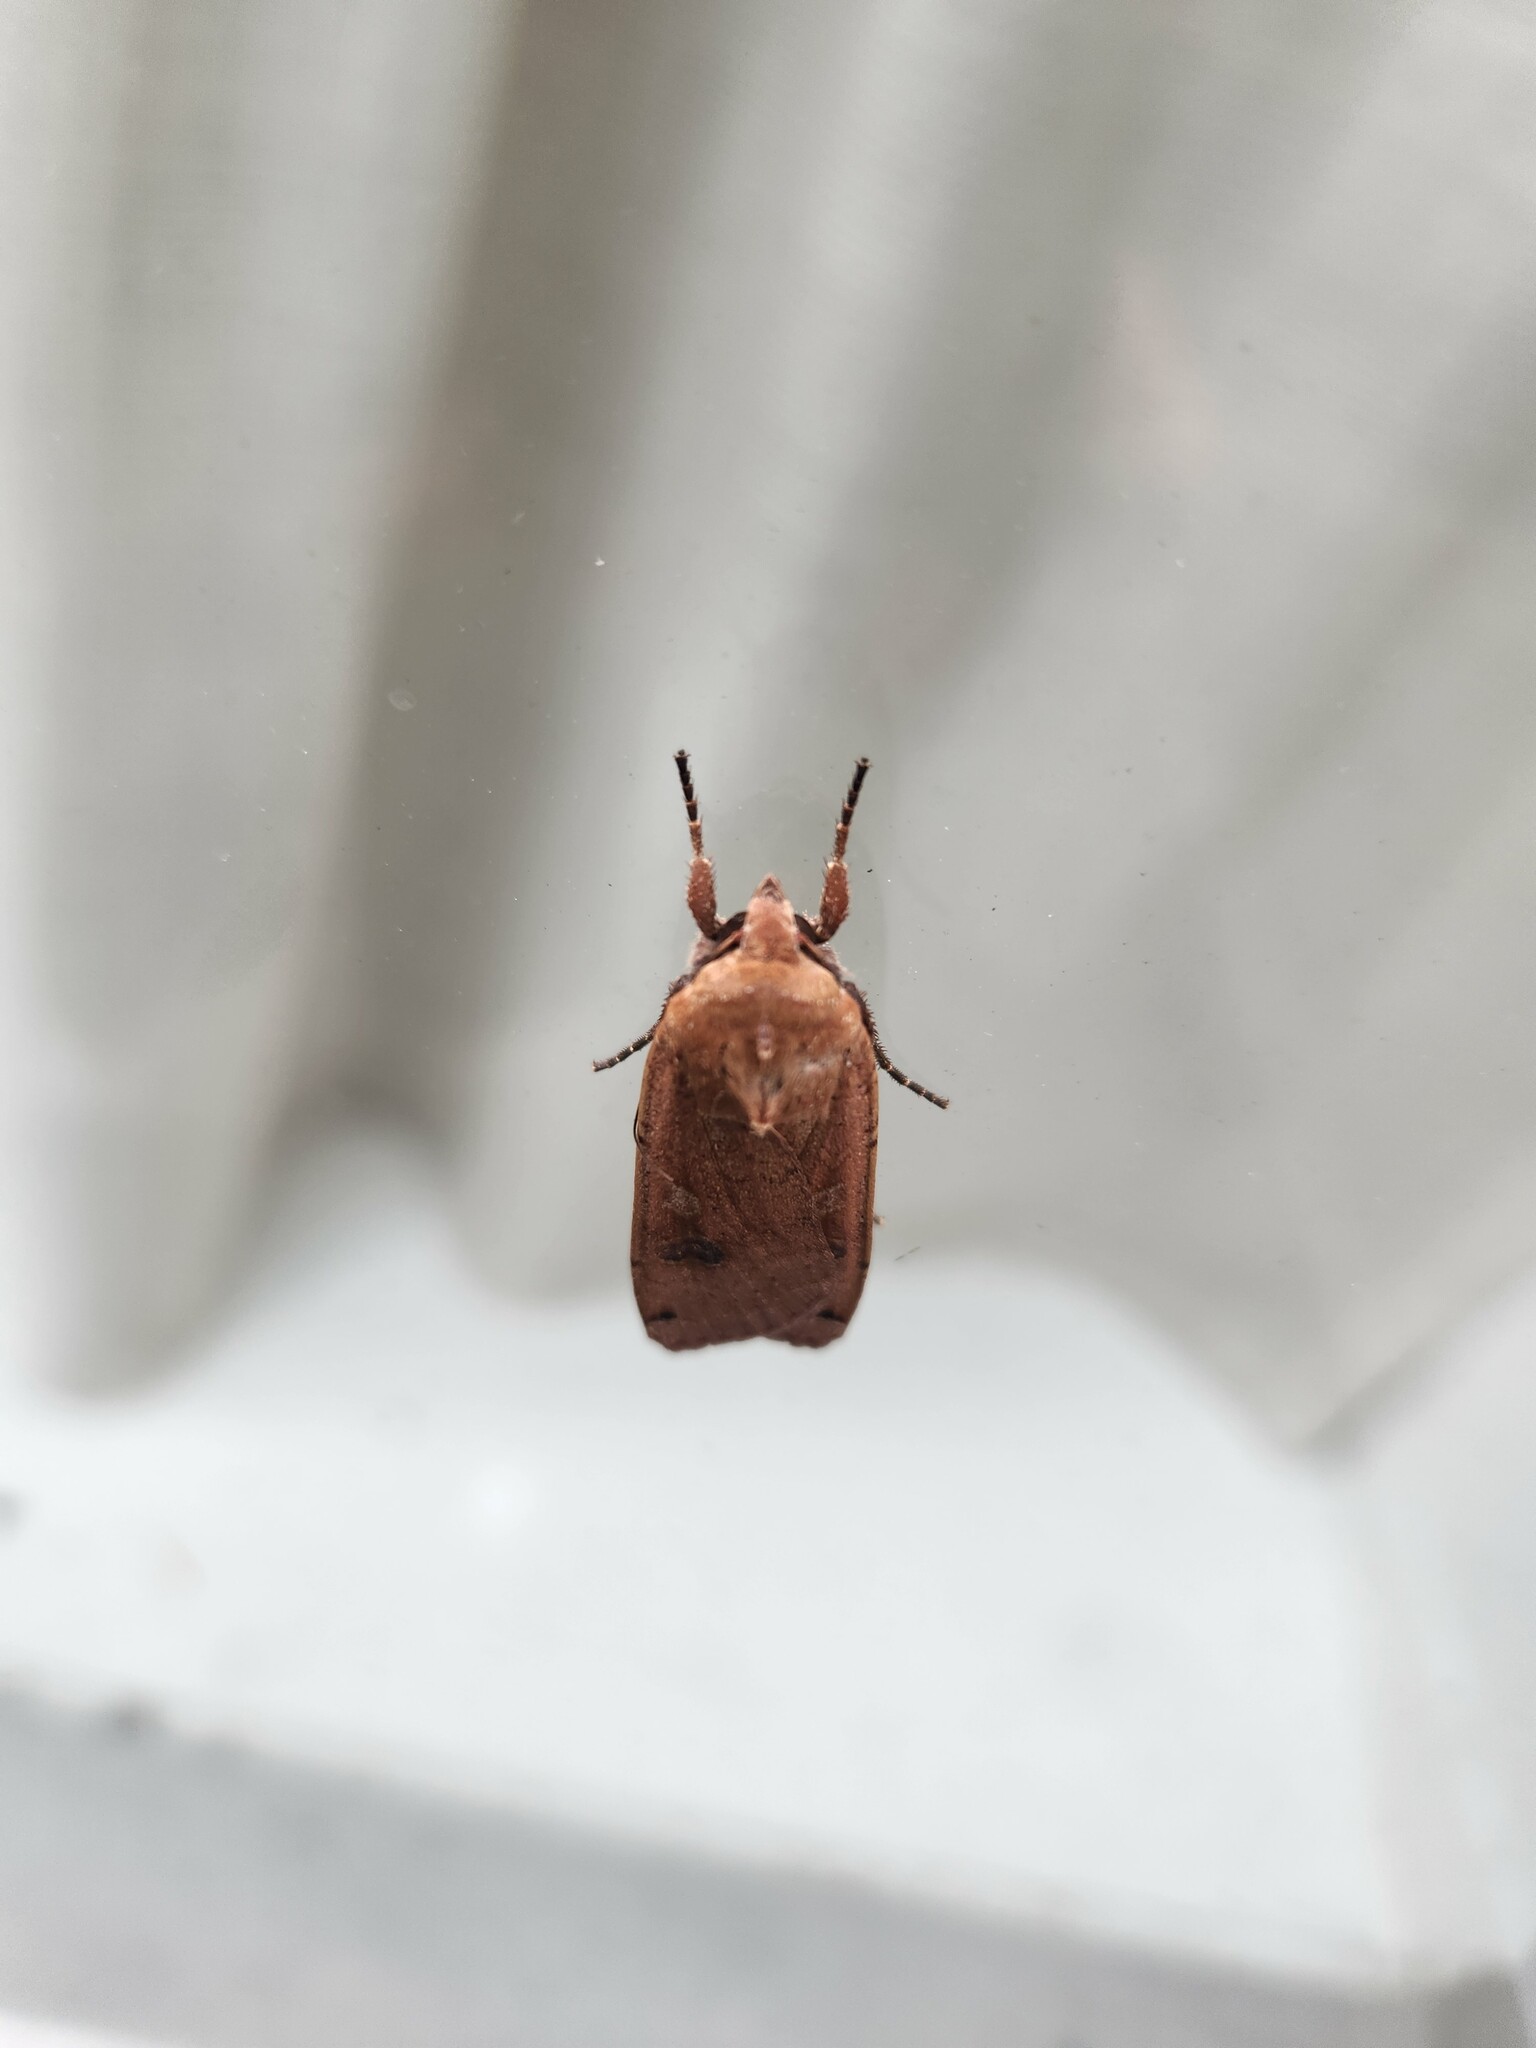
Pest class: cutworms